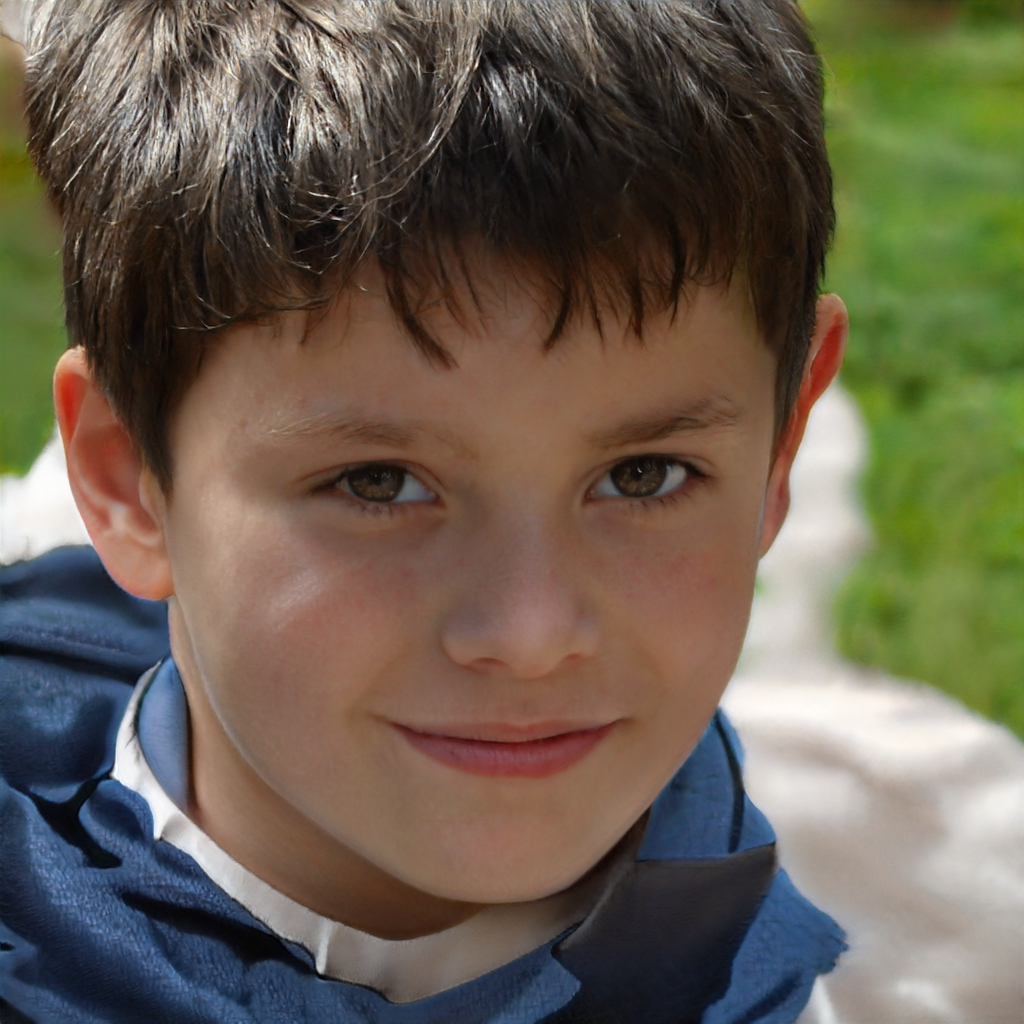
Label: No Watermark